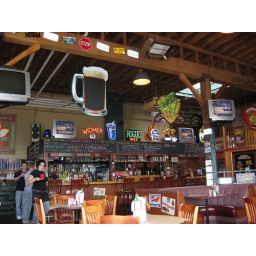
Inside the Wet Dog Brew Pub in Astoria, Oregon. The woman with the orange mug is our FABULOUS waitress.